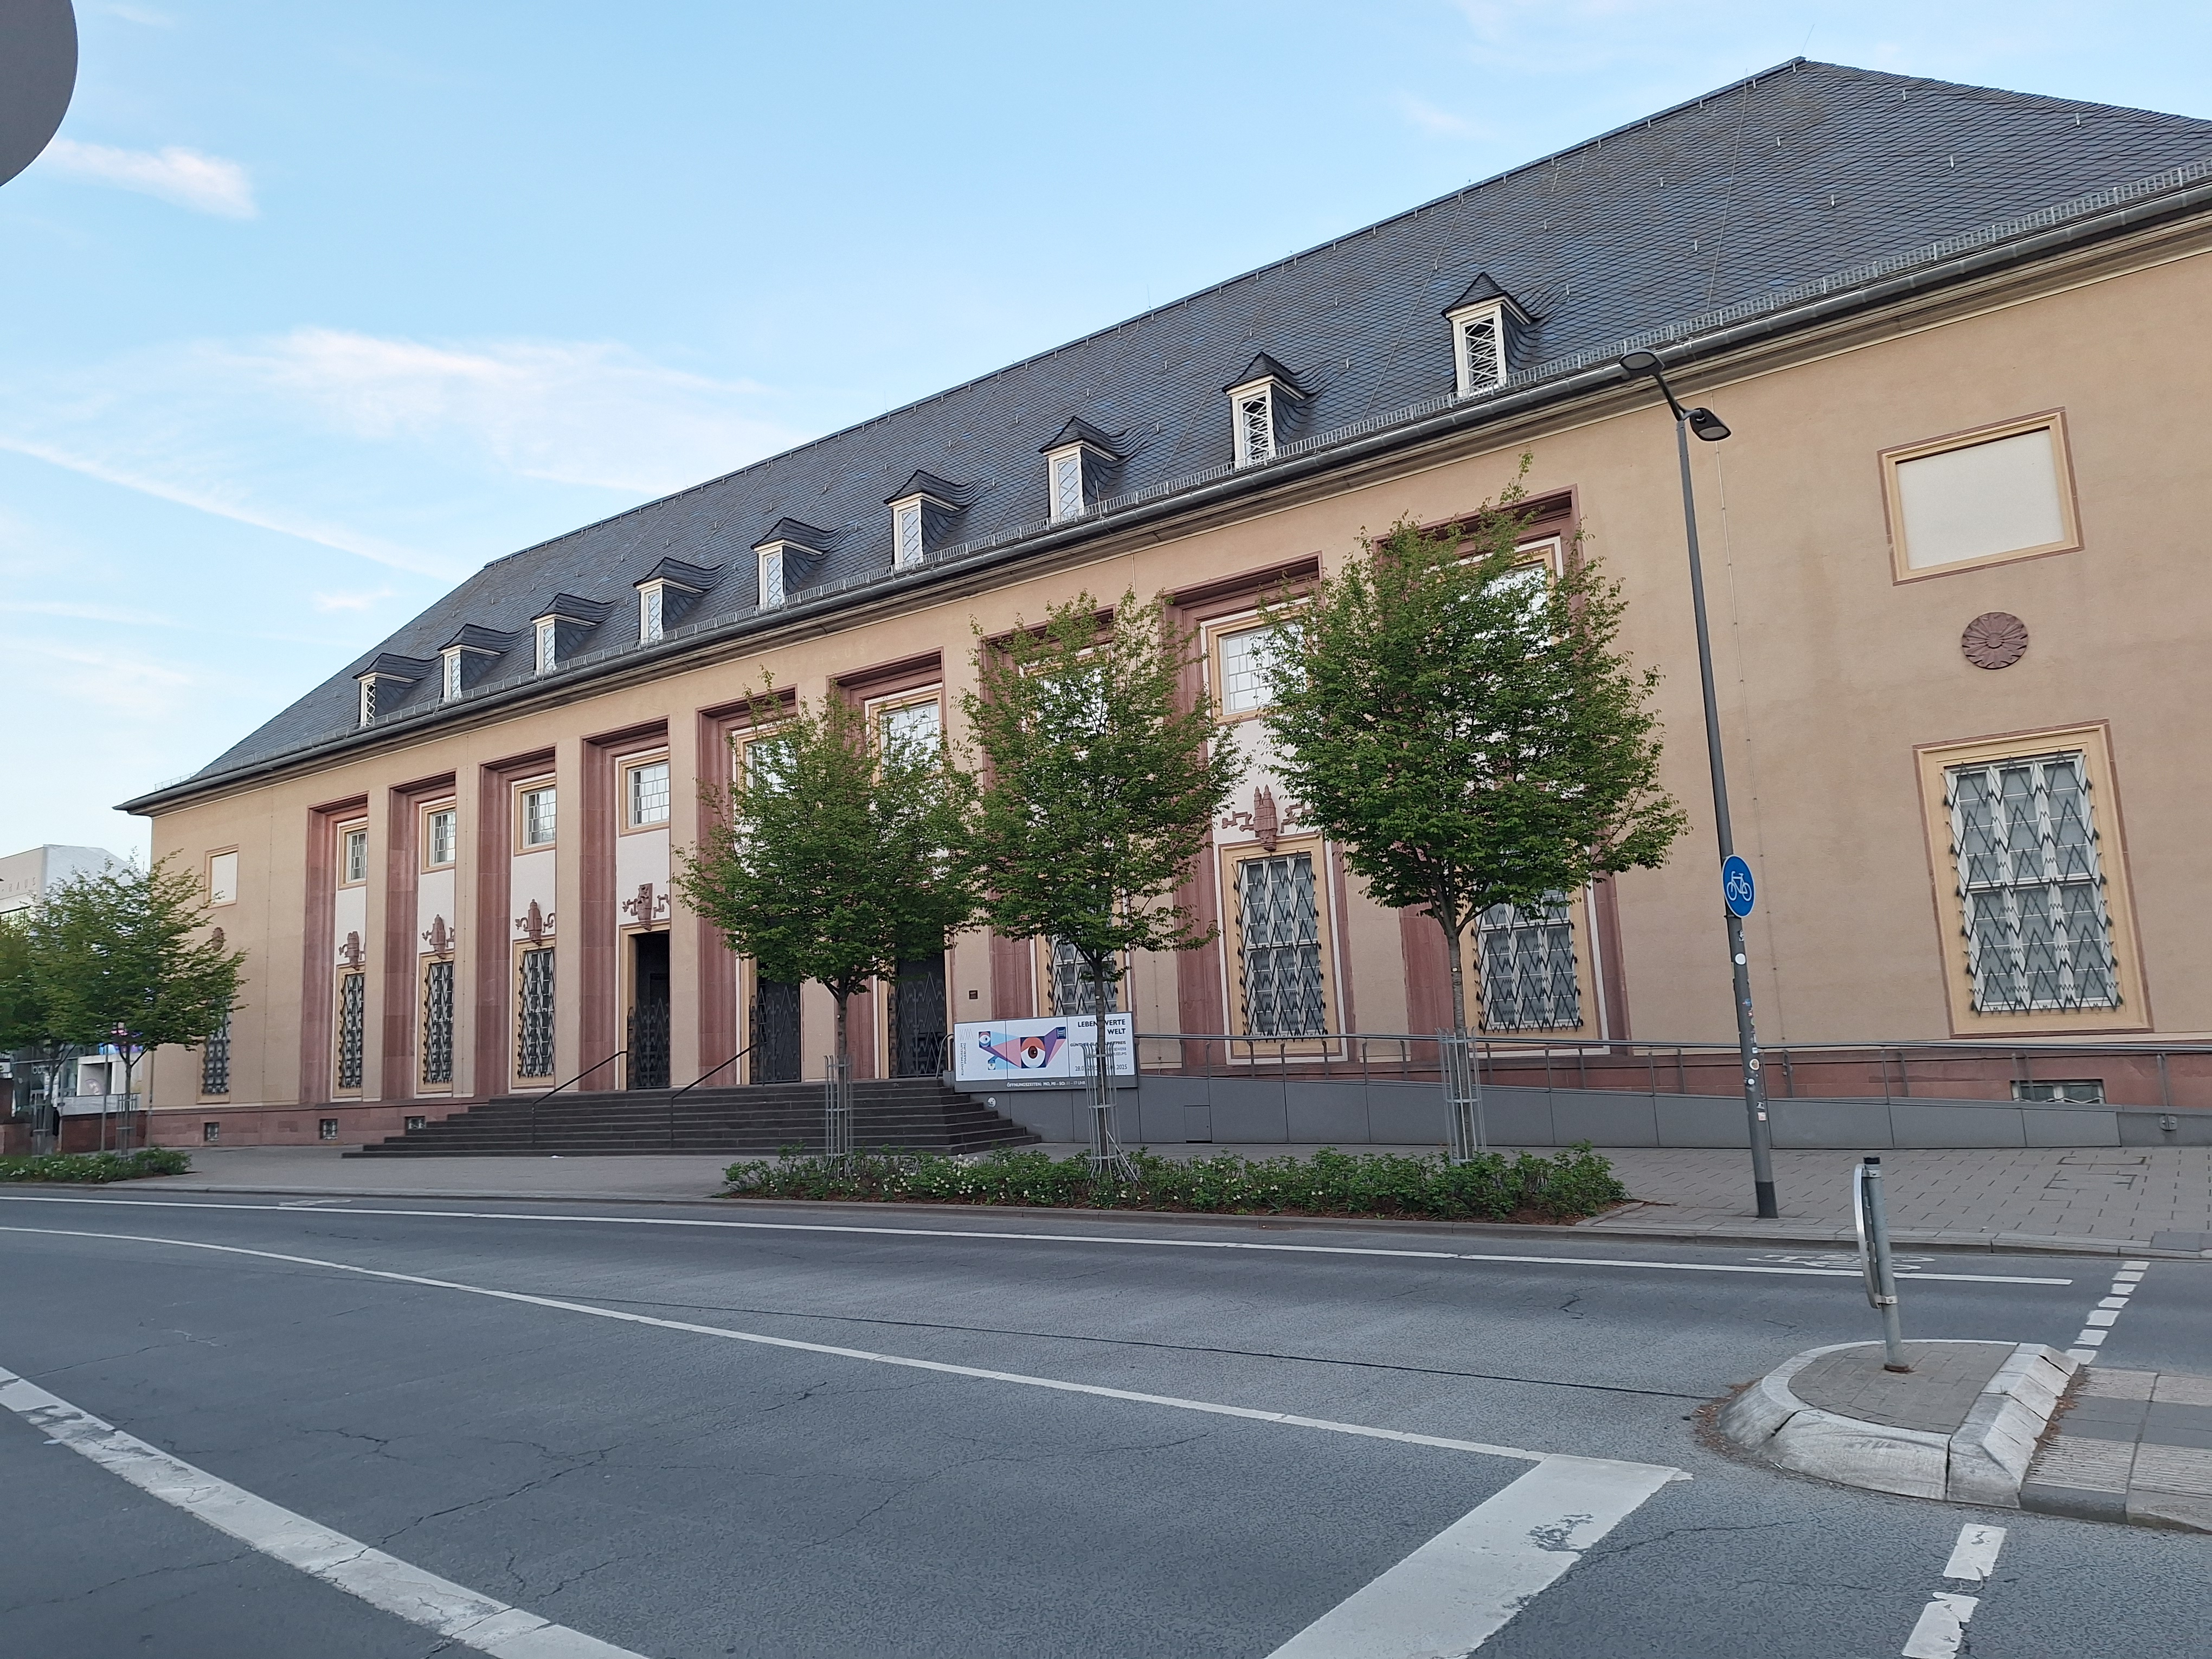
Building: Biegenstraße 11